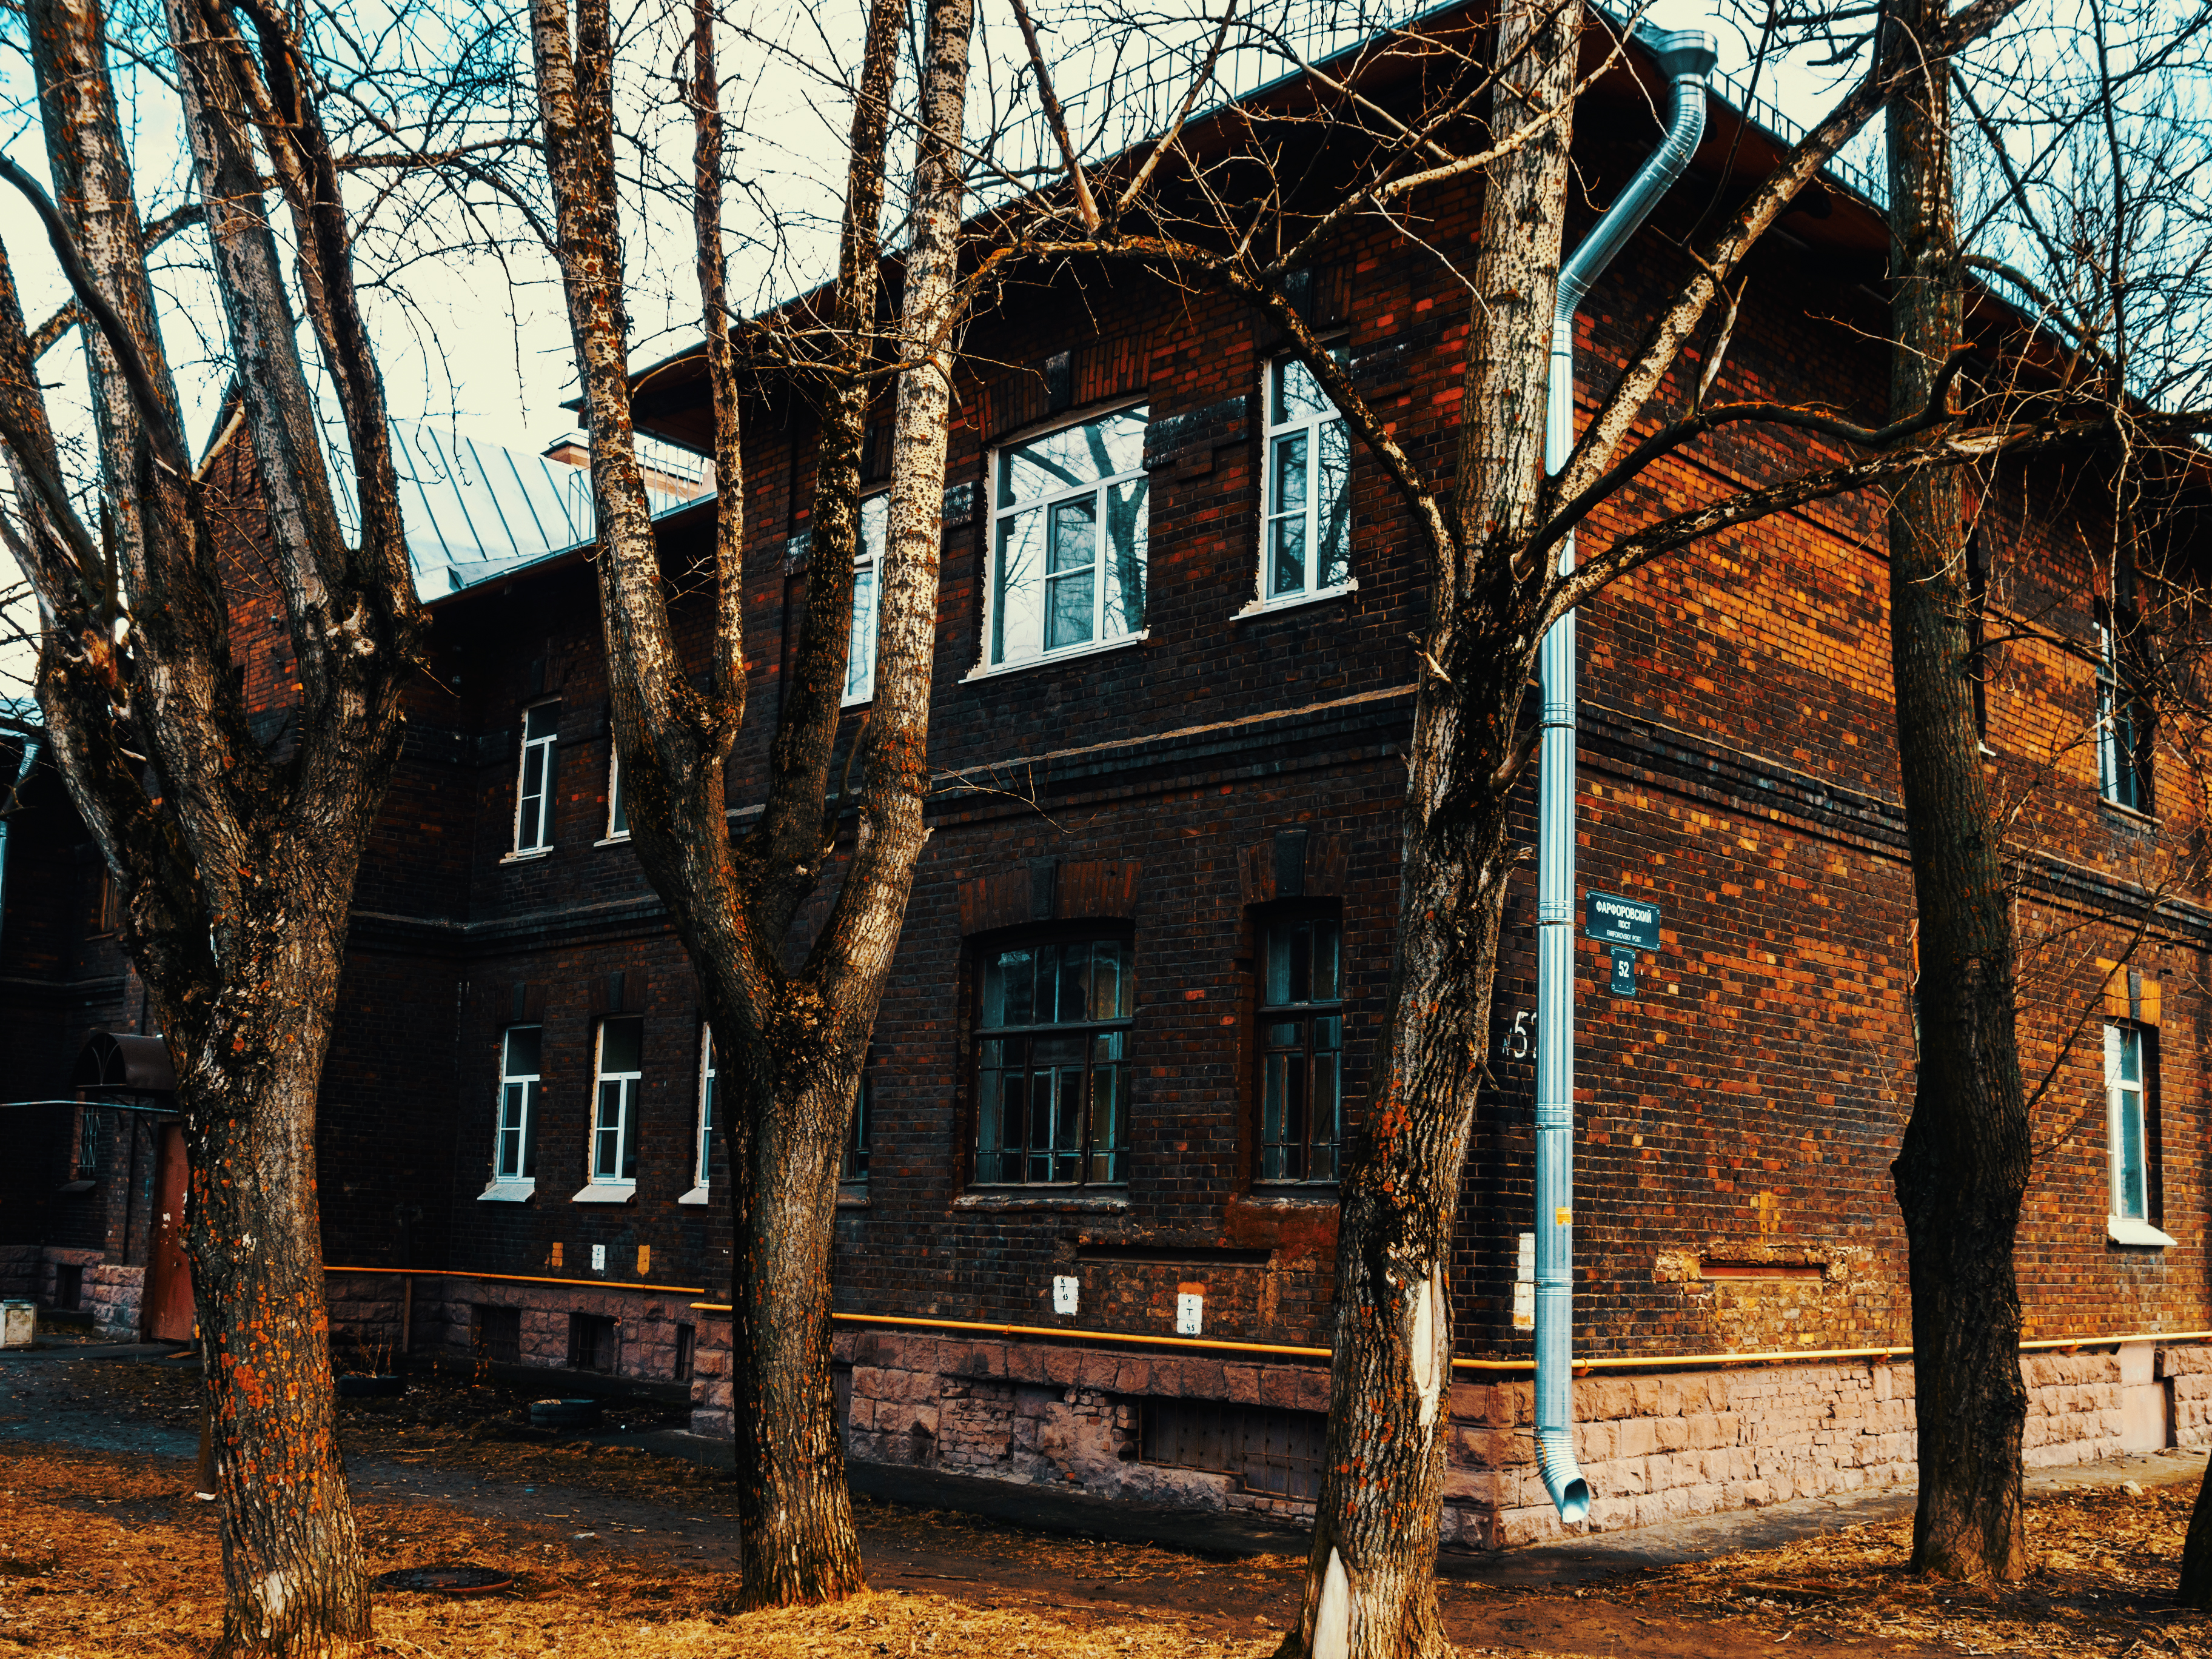
images, building, window, branch, tree, house, twig, wood, sky, trunk, biome, plant, neighbourhood, fixture, residential area, cottage, real estate, facade, Tints and shades, door, brick, landscape, grass, siding, sash window, brickwork, home, winter, forest, city, room, woodland, metal, roof, suburb, estate, log cabin, farmhouse, historic house